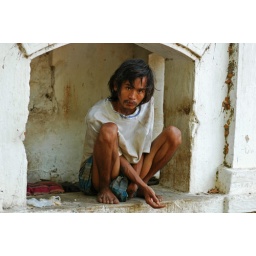
Asian man with long straight black hair squatting in a small alcove wearing traditional green lungi, begging